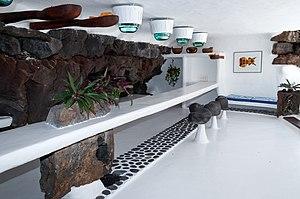
Les Jameos del Agua sont des cavités souterraines se trouvant dans la commune de Haria au nord de l'île de Lanzarote dans l'archipel des Canaries.